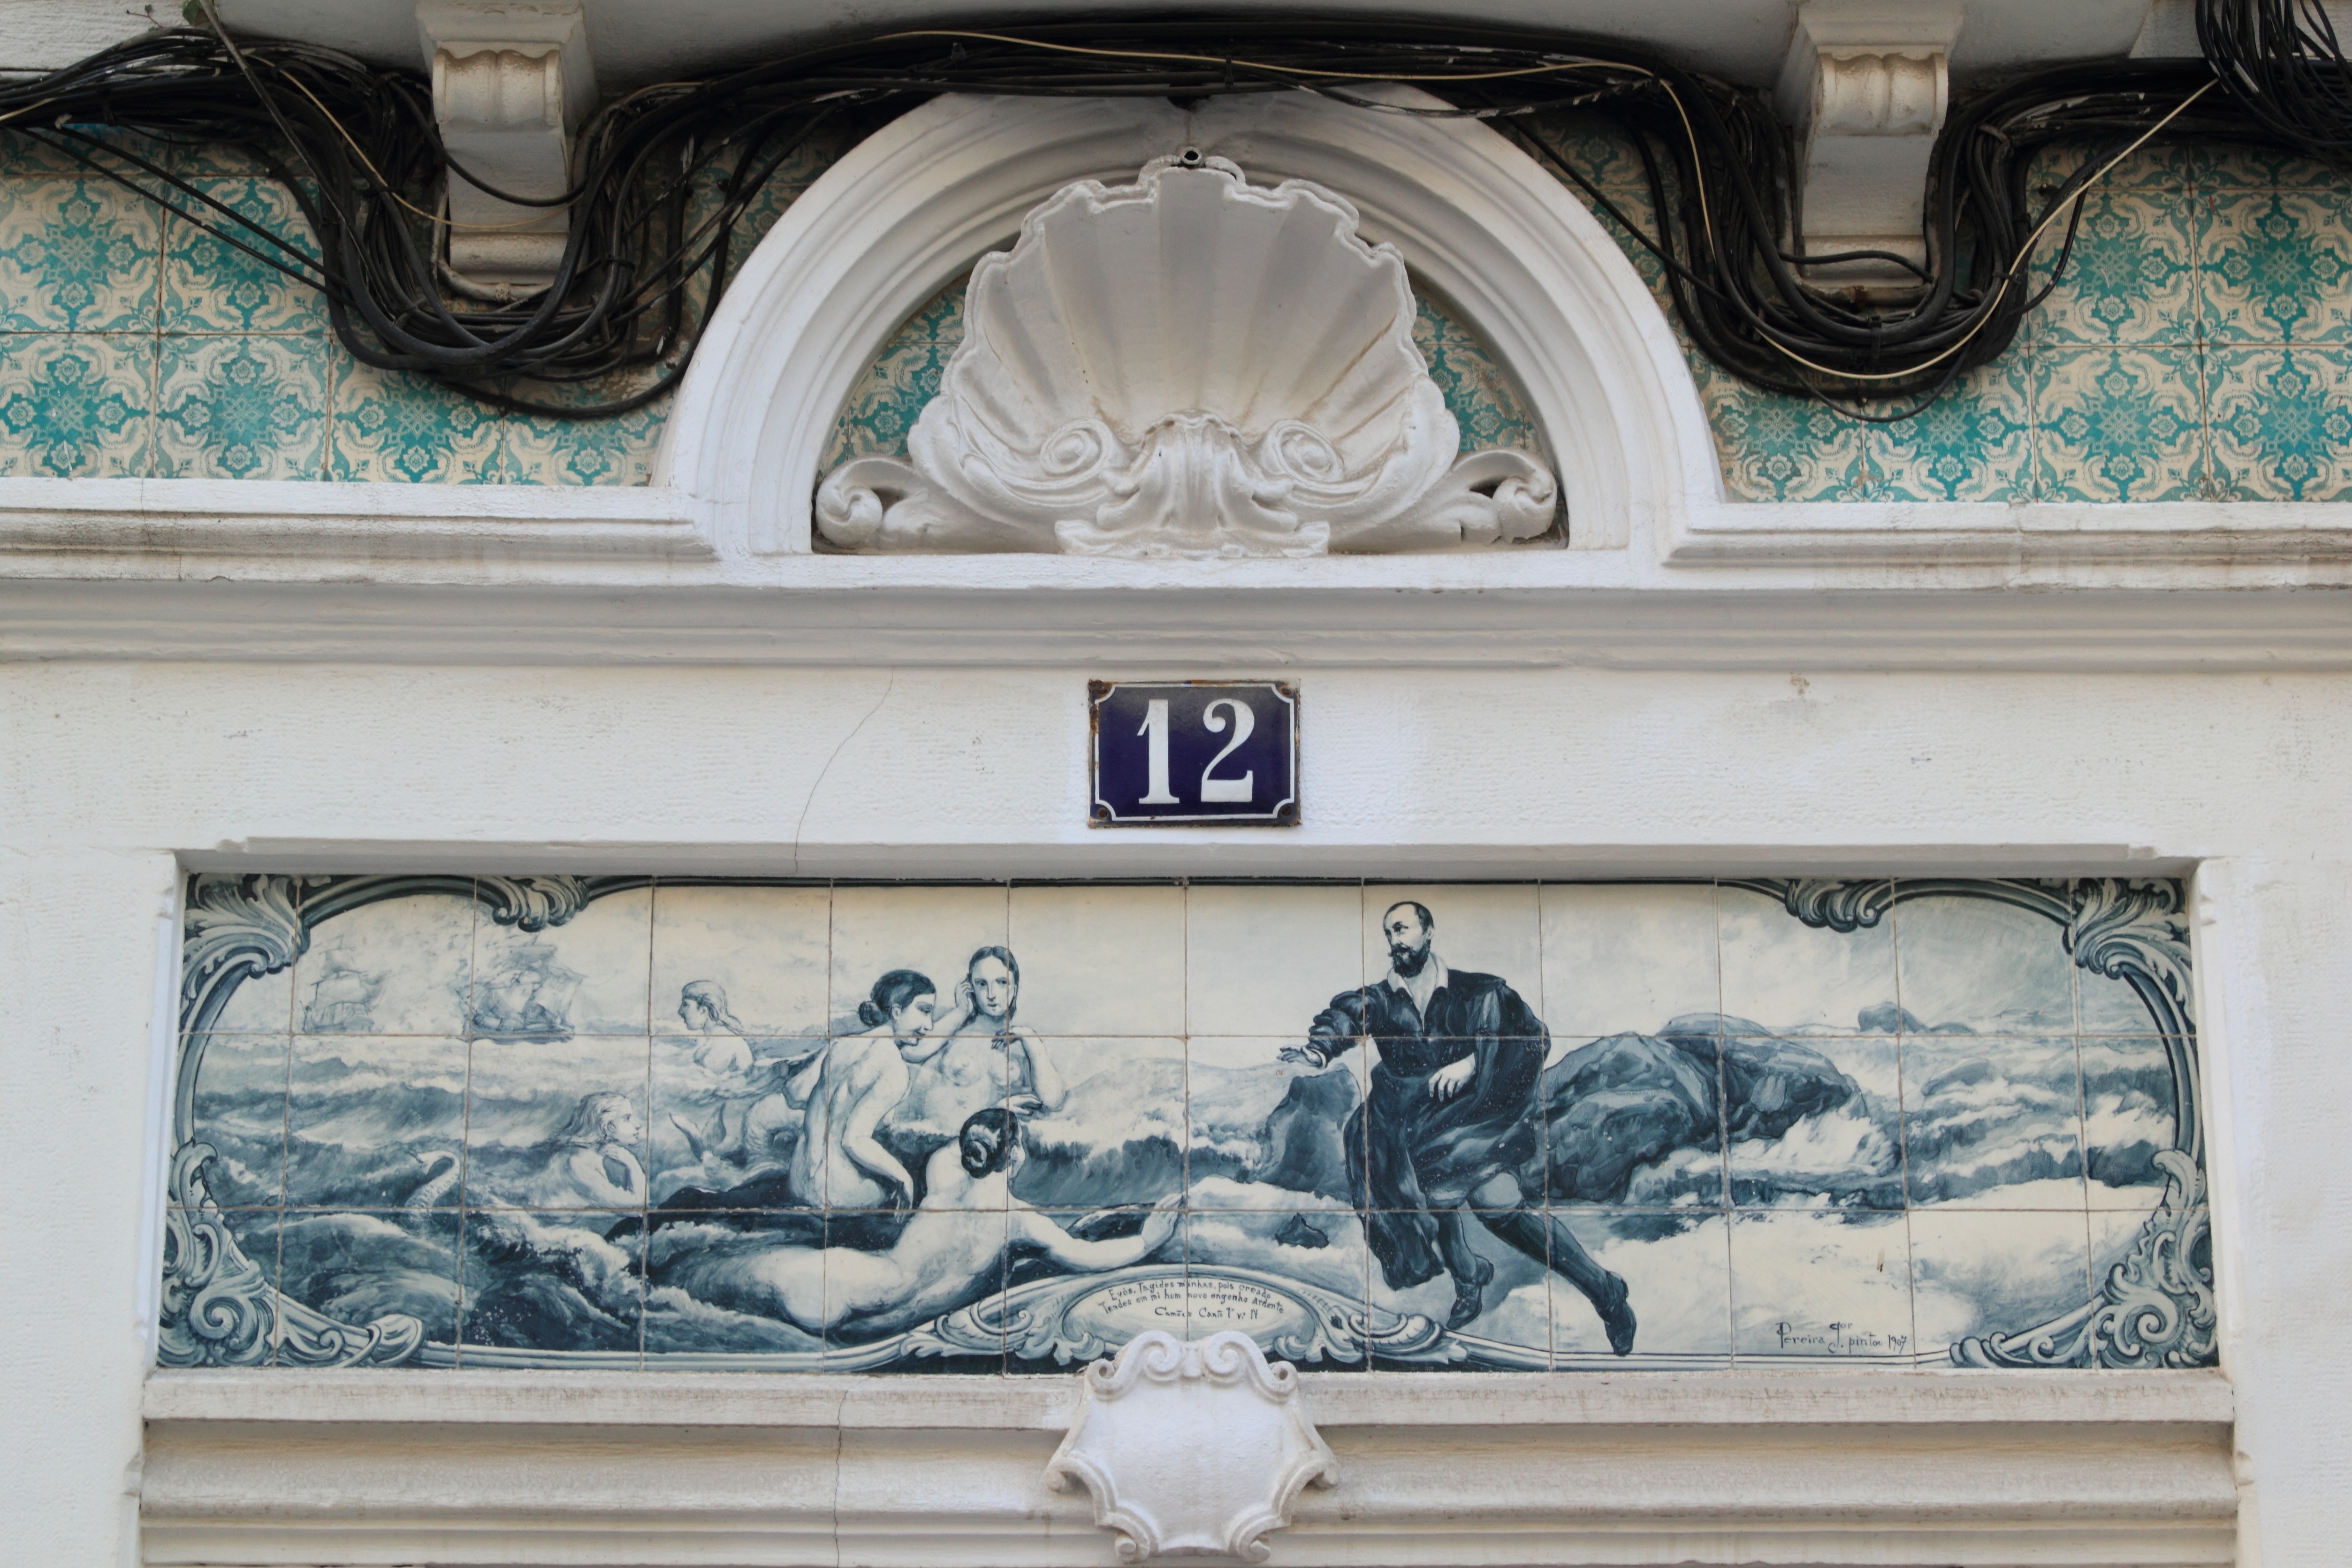
architecture, window, wall, balcony, blue, interior design, art, mural, portugal, picture frame, lisboa, lisbon, tiled, window covering